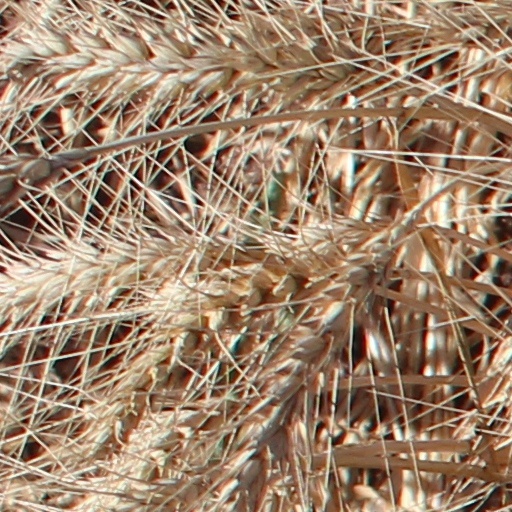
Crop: wheat